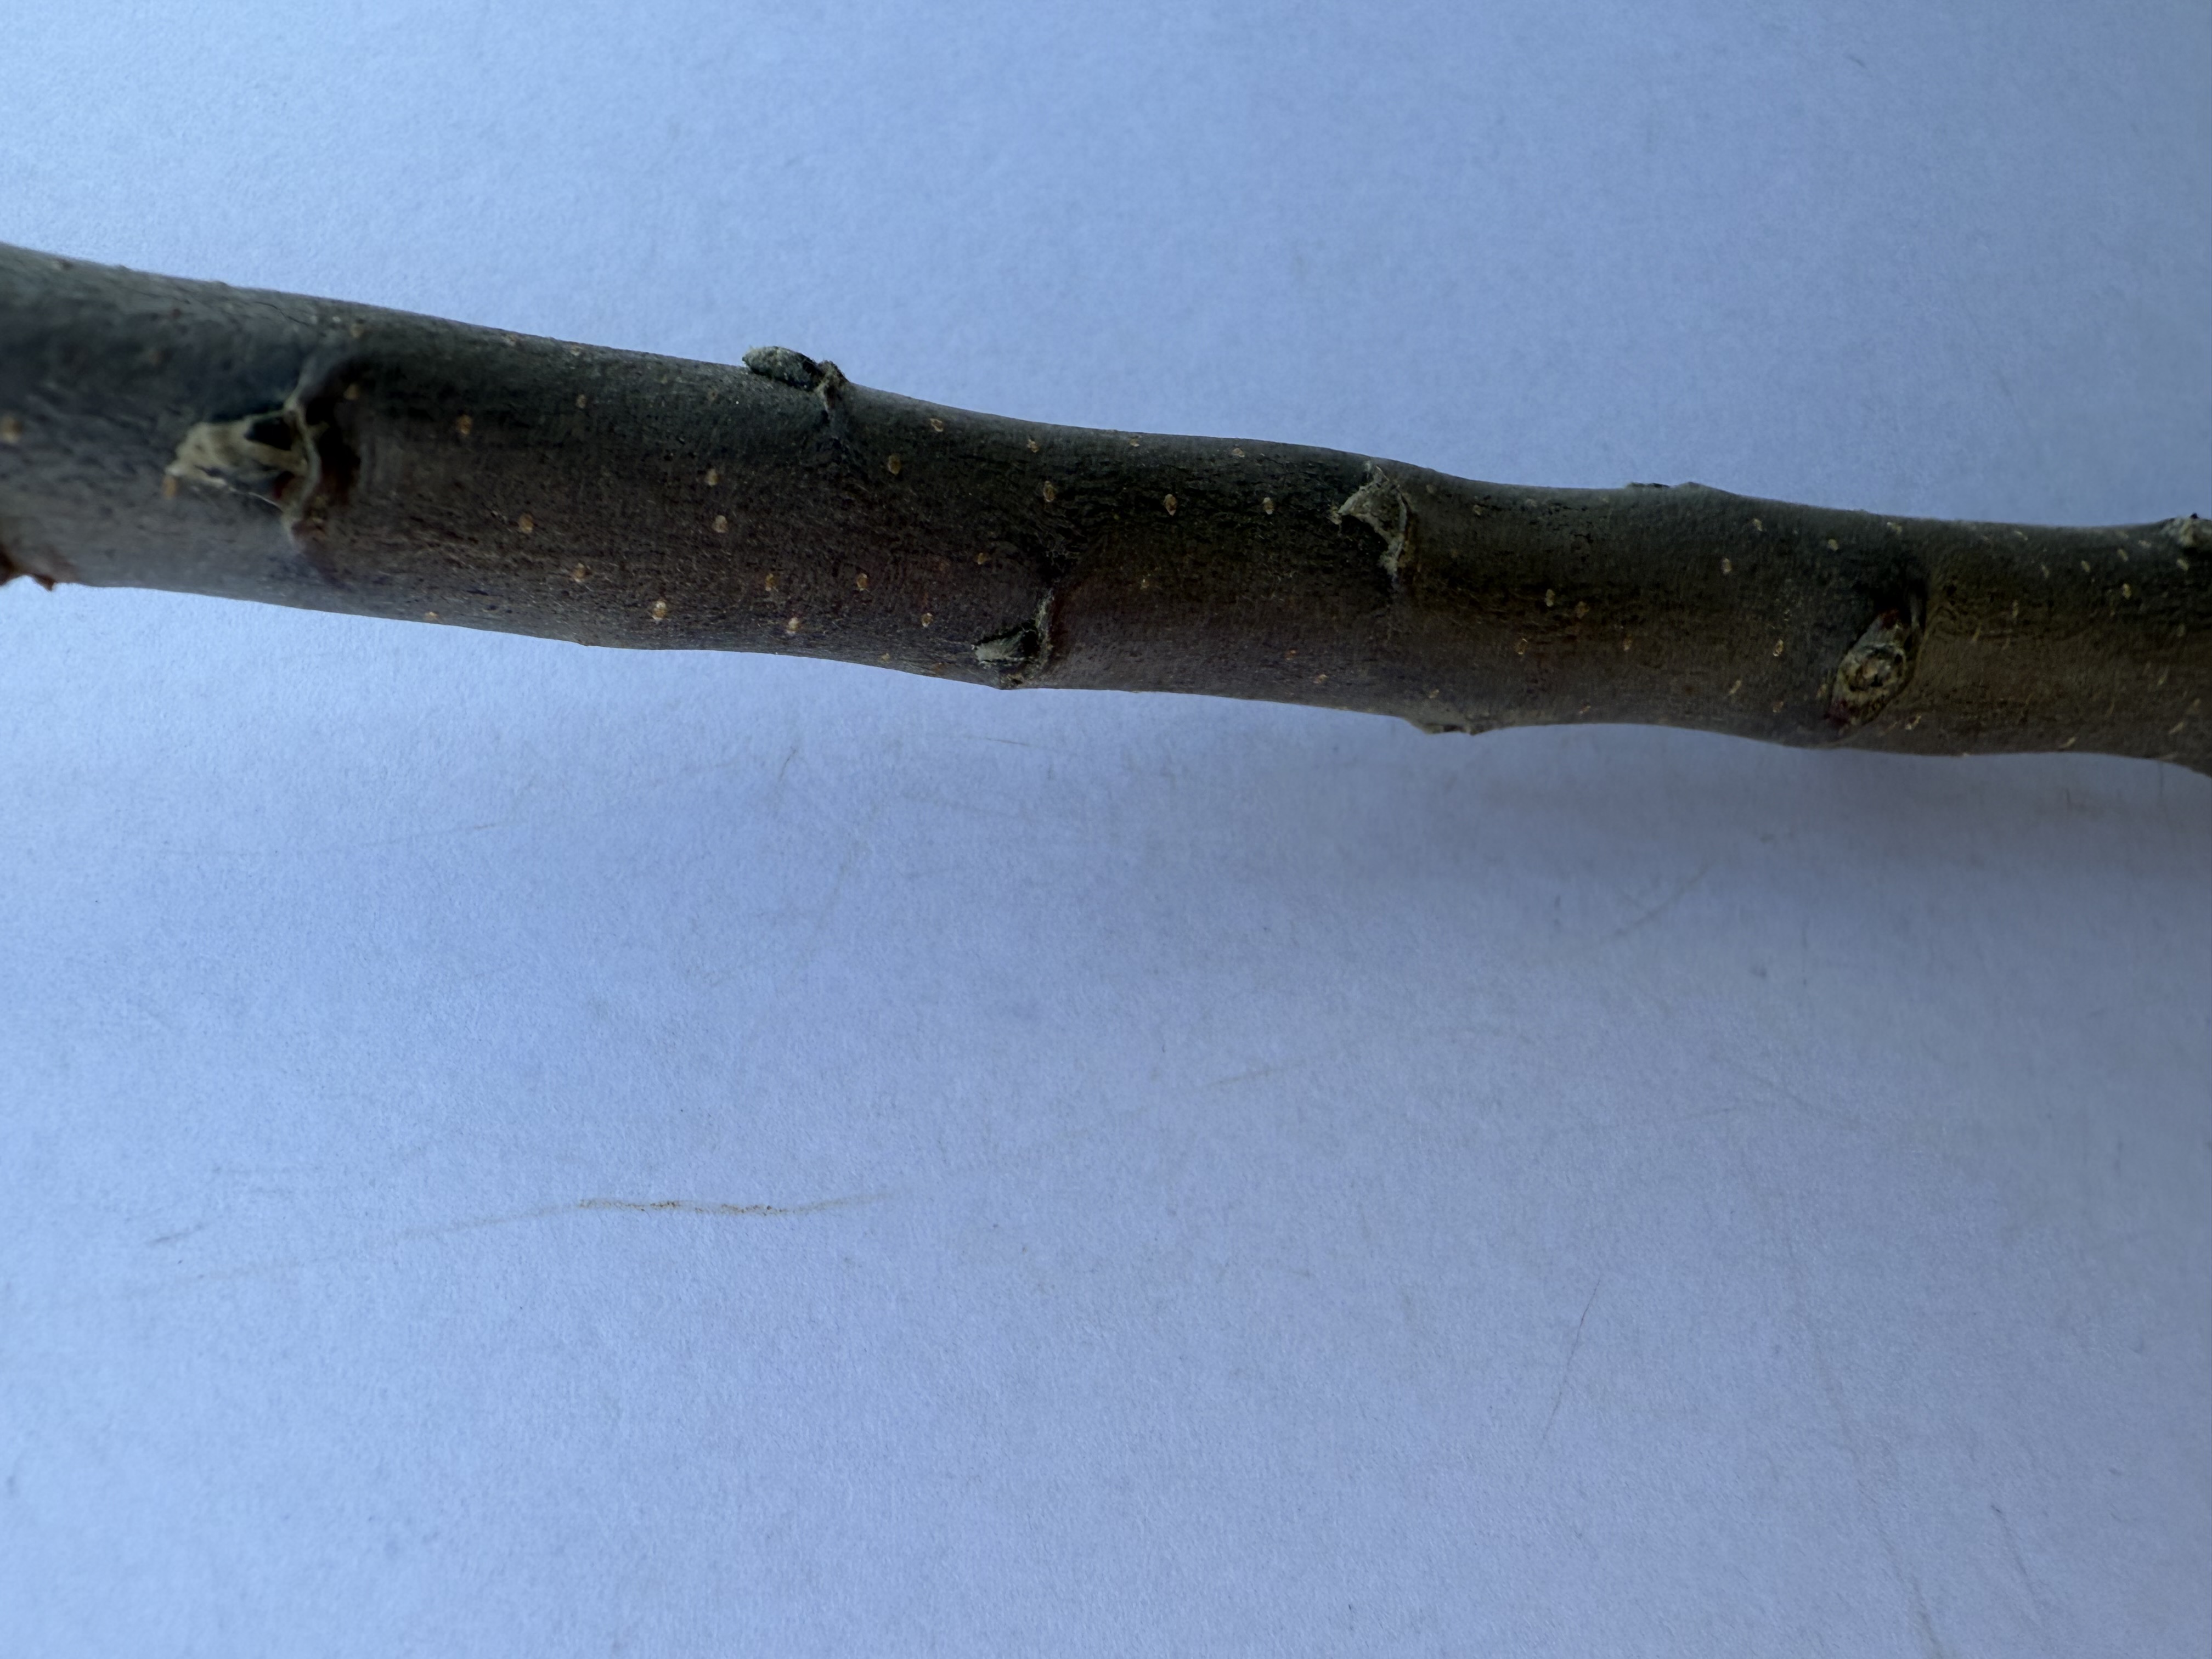
Variety: Redlove Apple